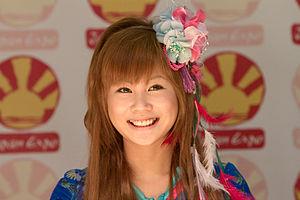
Risa Niigaki du groupe Morning Musume en dédicace à Japan Expo, le samedi 3 juillet 2010 (Paris, France).